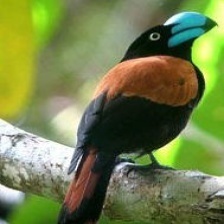
Species: HELMET VANGA
Scientific name: EURYCEROS PREVOSTII